Harold Phillipoff

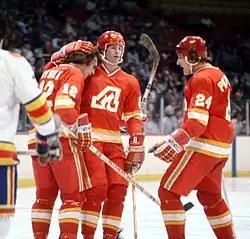
Tom Lysiak celebrates with Dave Shand and Harold Phillipoff (r) after a goal against the Colorado Rockies in 1978

Harold Michael Phillipoff (born February 14, 1956) is a Canadian former professional ice hockey left winger. He was drafted in the first round, 10th overall, by the Atlanta Flames in the 1976 NHL Amateur Draft. He played in 141 games in the National Hockey League: 118 with the Flames (from 1977-1979) and 23 with the Chicago Black Hawks (from 1980-1981).